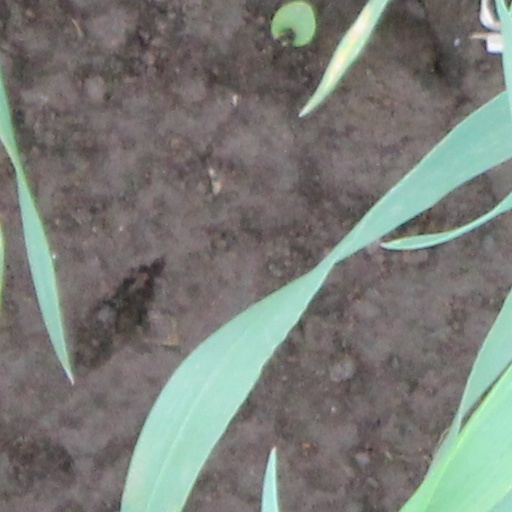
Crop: wheat